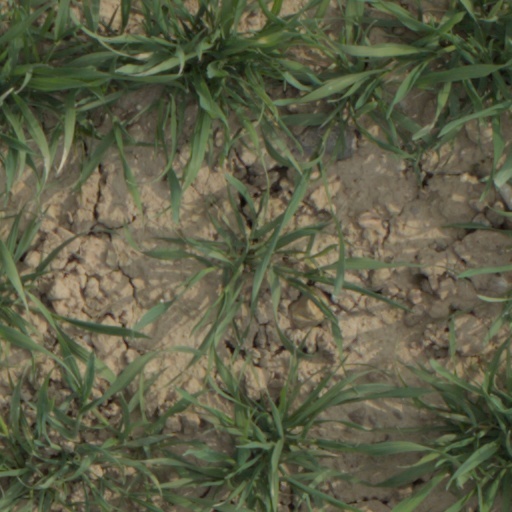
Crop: wheat